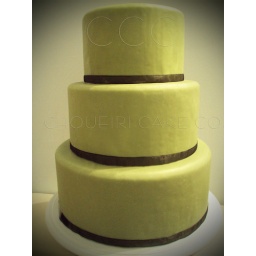
3 tier cake dummy covered in juniper green colored fondant